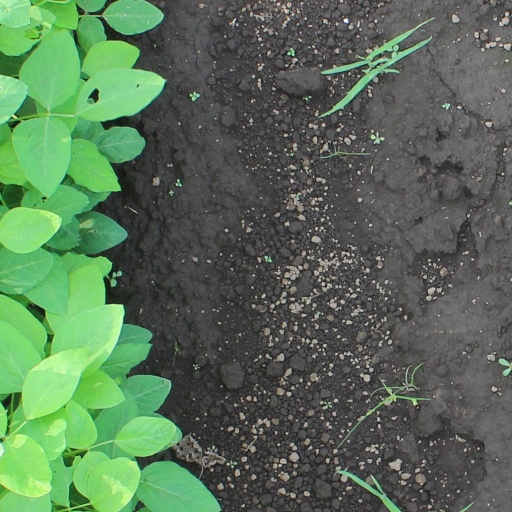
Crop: soybean